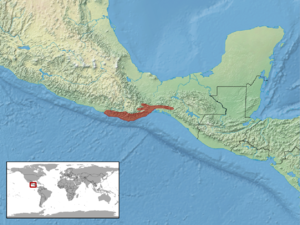
Porthidium dunni est une espèce de serpents de la famille des Viperidae.